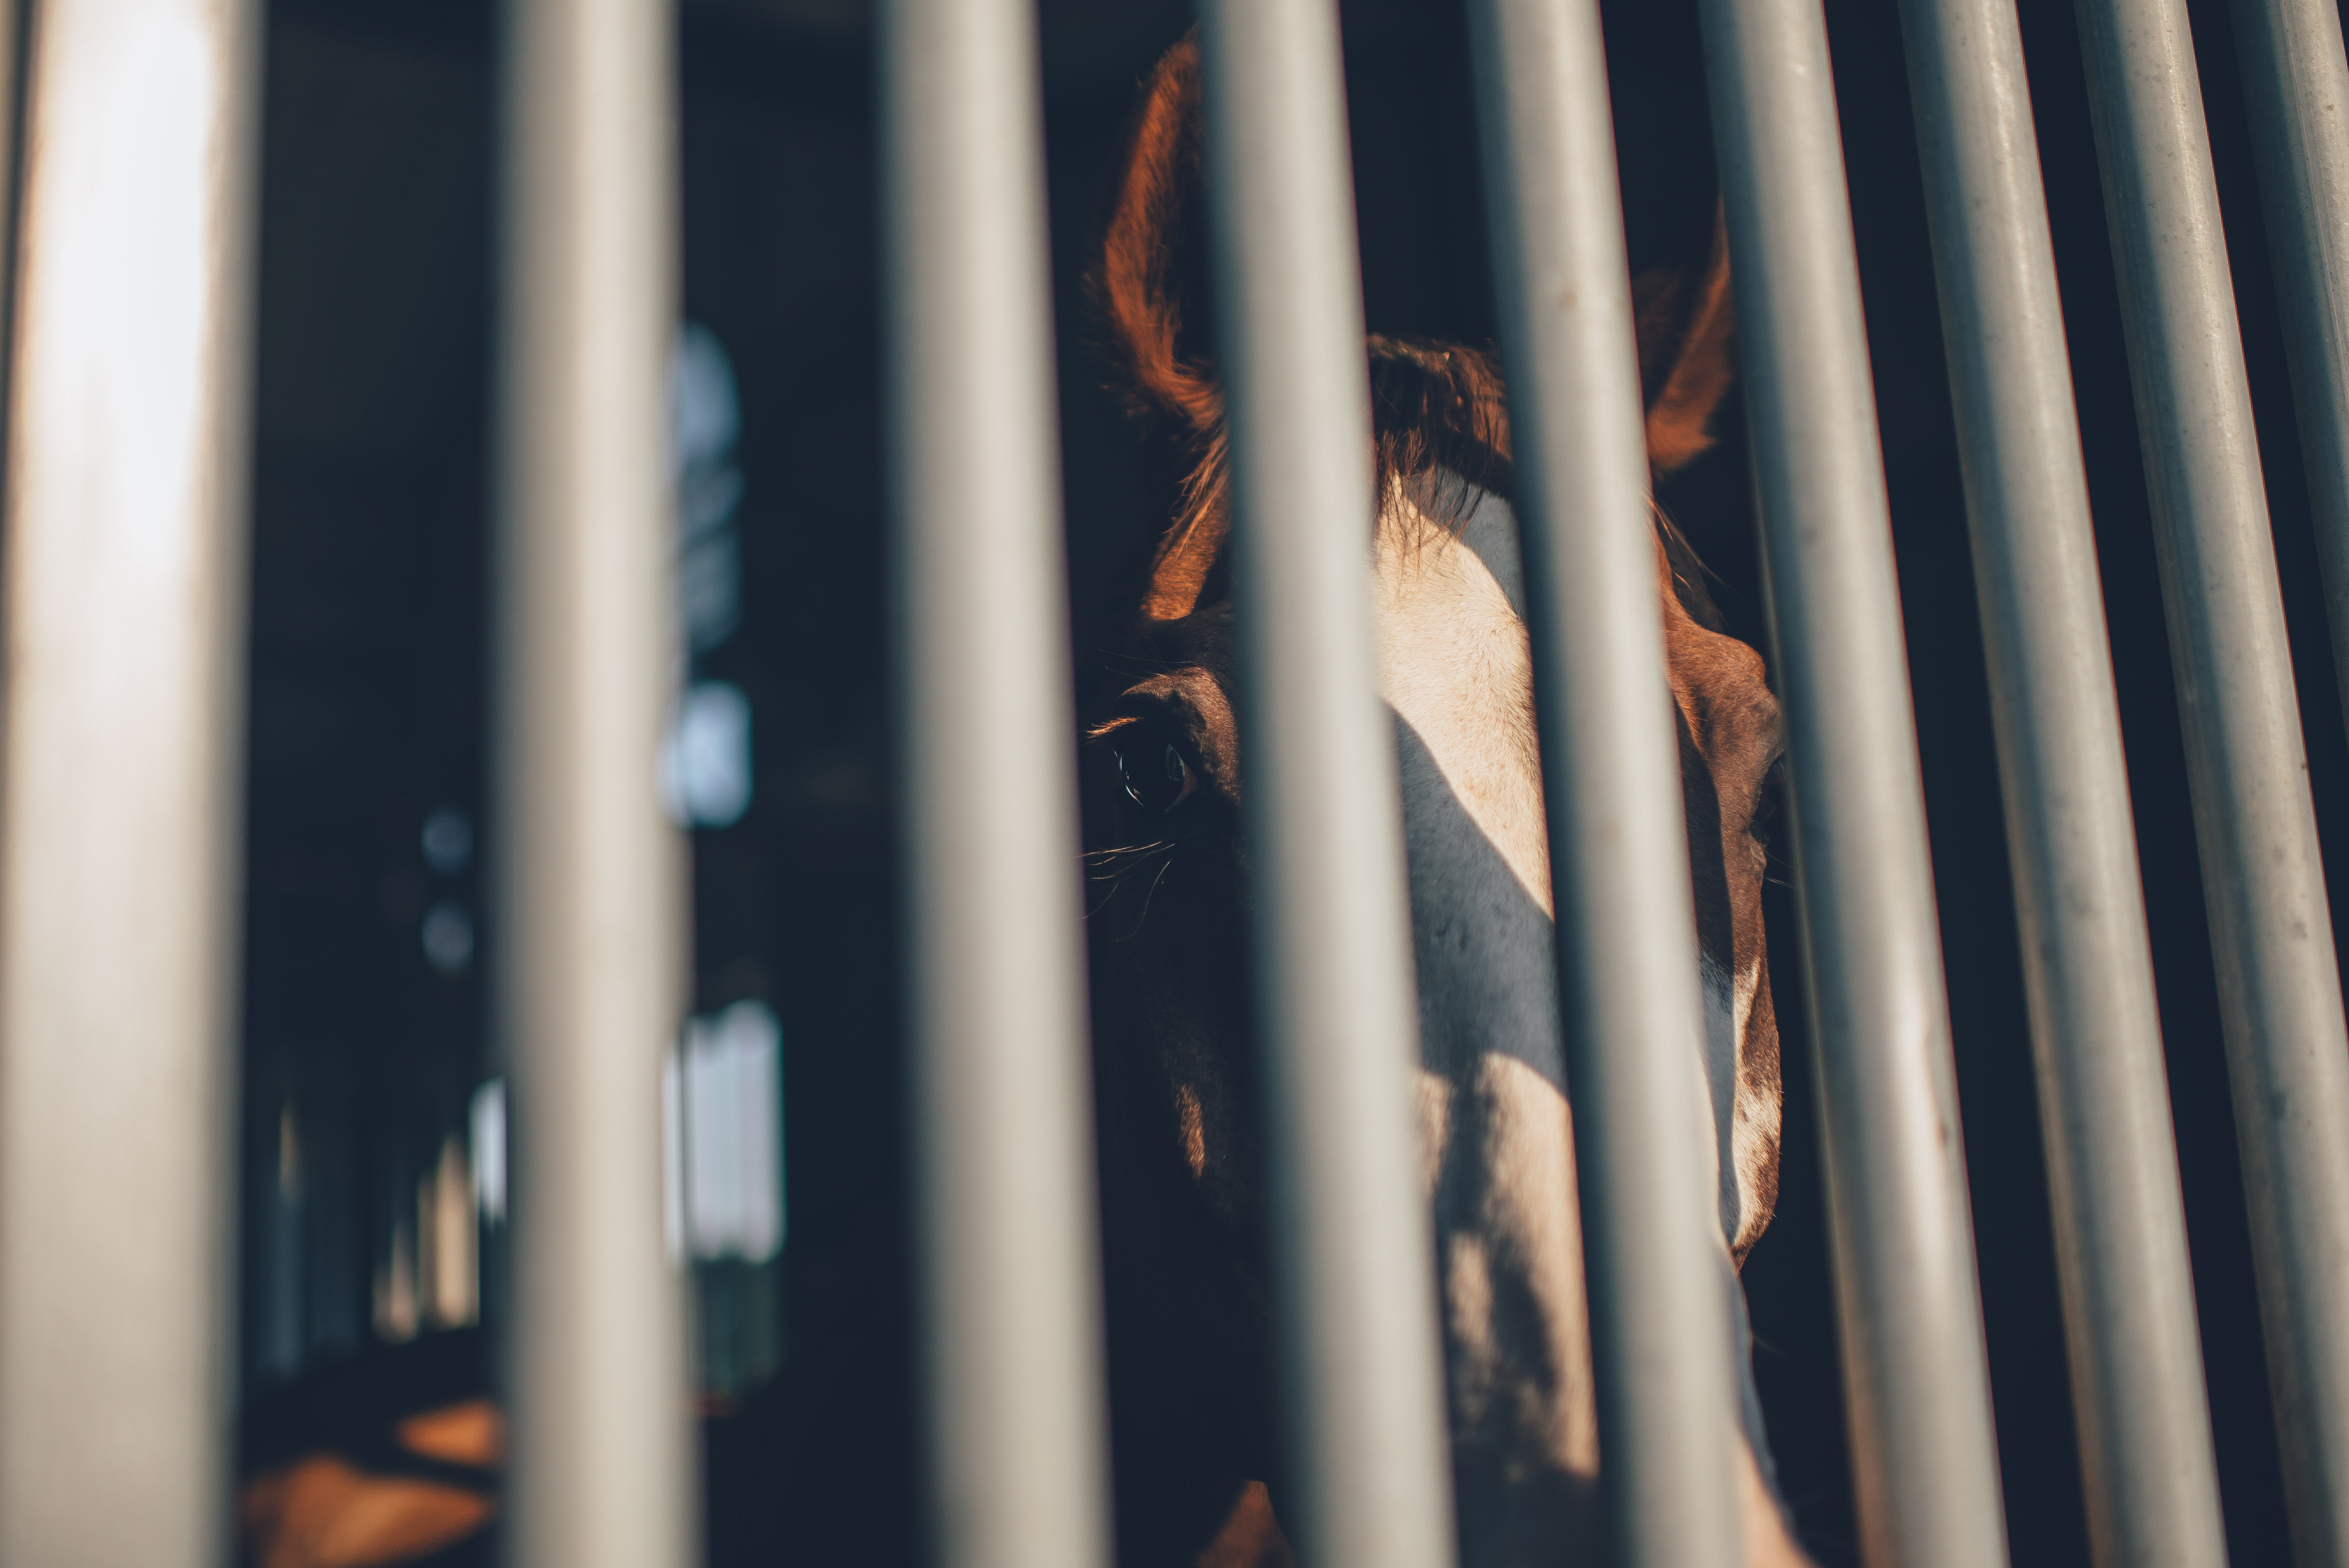
light, sunlight, skyscraper, line, color, horse, shadow, blue, cage, interior design, shape, cage bars